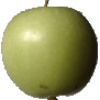
Label: Apple Granny Smith 1